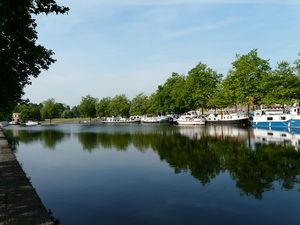
Port de plaisance de Cantimpré à Cambrai, sur le canal de Saint-Quentin / Canal de l'Escaut
Cambrai est une commune française située dans le département du Nord, en région Hauts-de-France. Sous-préfecture du département, Cambrai est une ville moyenne qui compte 32 668 habitants au recensement de 2016 ; elle est au cœur de l'unité urbaine de Cambrai qui, avec 47 138 habitants, la place au 7ᵉ rang départemental. Son aire urbaine, plus étendue, rassemble 65 986 habitants en 2009. Avec Lille et les villes de l'ancien bassin minier du Nord-Pas-de-Calais, elle participe aussi à un ensemble métropolitain de près de 3,8 millions d'habitants, appelé « aire métropolitaine de Lille ».